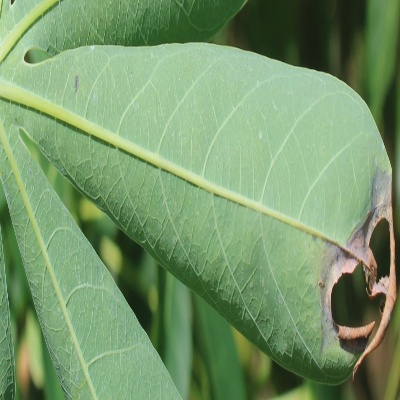
Crop: Cassava
Condition: bacterial blight